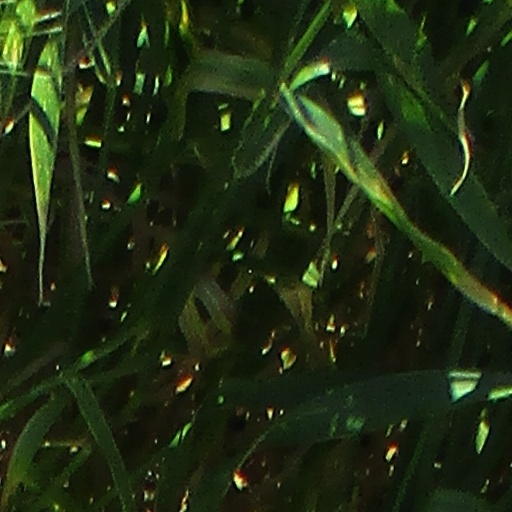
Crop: wheat